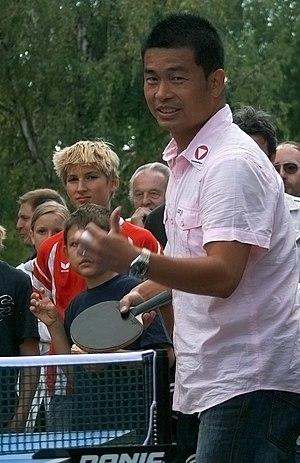
Chen Weixing, né le 27 avril 1972 en Mongolie-Intérieure, est un joueur de tennis de table chinois naturalisé autrichien.